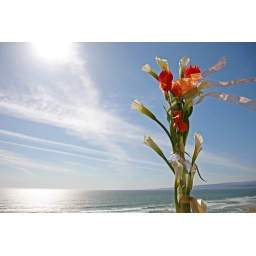
flowers in the ocean breeze